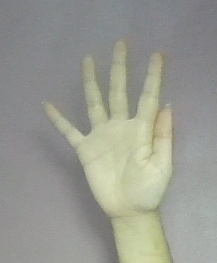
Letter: sheen